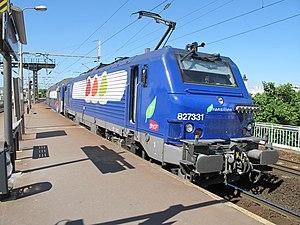
Locomotive électrique BB 27300 arrivant en gare de Colombes
En France, le transport ferroviaire est marqué par une nette prédominance du trafic voyageurs, tiré en particulier par la grande vitesse ferroviaire, par rapport au trafic fret.
Les BB 27300 sont des locomotives électriques de la gamme Prima. Directement dérivées des BB 27000 affectées au fret, elles en sont la version adaptée à la circulation avec voyageurs sur le réseau Transilien avec arrêts et démarrages fréquents. Depuis 2006, elles circulent sur le réseau Paris-Montparnasse et depuis 2007 sur les groupes IV, V et VI du réseau Paris-Saint-Lazare, en tête de rames composées de voitures de banlieue à deux niveaux rénovées. Une fois les VB 2N réformées à l'horizon 2021, les locomotives du parc rejoindront d'autres activités de la SNCF.
Transilien est le nom du réseau de trains de banlieue de SNCF Voyageurs desservant principalement les gares d'Île-de-France. La zone couverte ne correspond pas exactement aux limites administratives de la région : les trains desservent aussi plusieurs gares situées en Normandie, dans les Hauts-de-France et en région Centre-Val de Loire. A contrario, quelques gares situées aux marges de la région ne sont pas desservies par le réseau, mais uniquement par les trains express régionaux des régions voisines. Il est l'héritier des trains de banlieue qui existaient depuis la fin du XIXᵉ siècle.